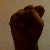
The image shows a hand gesture representing the letter 'S' in Indian Sign Language.